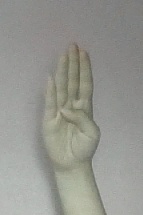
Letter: kaaf